HMS Kimberley (F50)

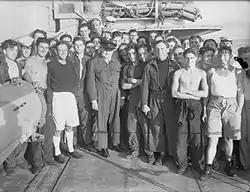
Winston Churchill with members of "Kimberley's" crew

In July she was nominated to take part in special duties during the planned allied landings in the south of France (Operation Dragoon). On 14 August she embarked Admiral John Cunningham, the Commander in Chief Mediterranean, so that he could monitor the passage of the assault convoys through the Straits of Bonifacio. He then sent the signal to commence Operation Dragoon whilst aboard "Kimberley". On 15 August "Kimberley" embarked Prime Minister Winston Churchill, for a visit to the assault area, and on 16 August she re-embarked Cunningham, with the military commander General Henry Maitland Wilson, for a visit to the landing beaches. After she had been released from special duties, "Kimberley" was sent to patrol in the Adriatic Sea, supporting military operations. She joined up with the destroyers HMS "Undine", HMS "Urchin" and HMS "Loyal", and the river gunboats HMS "Aphis" and HMS "Scarab", in preparation for supporting the British Army's advance up the east coast of Italy.